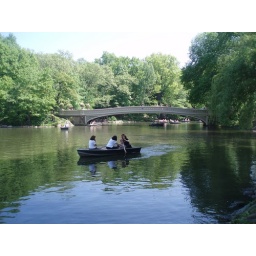
008 - bridge and boat in central park